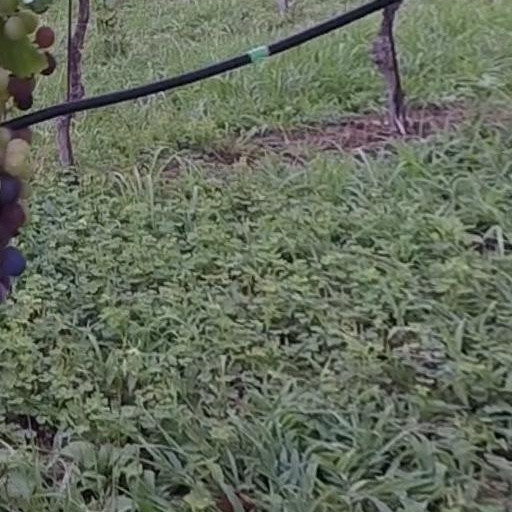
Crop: grape